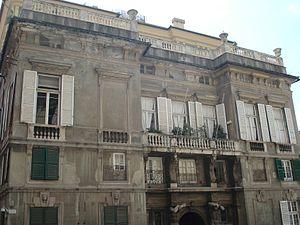
Le palazzo Gio Carlo Brignole est un palais situé au numéro 2 piazza della Meridiana, près de la Strada Nuova dans le centre historique de Gênes.